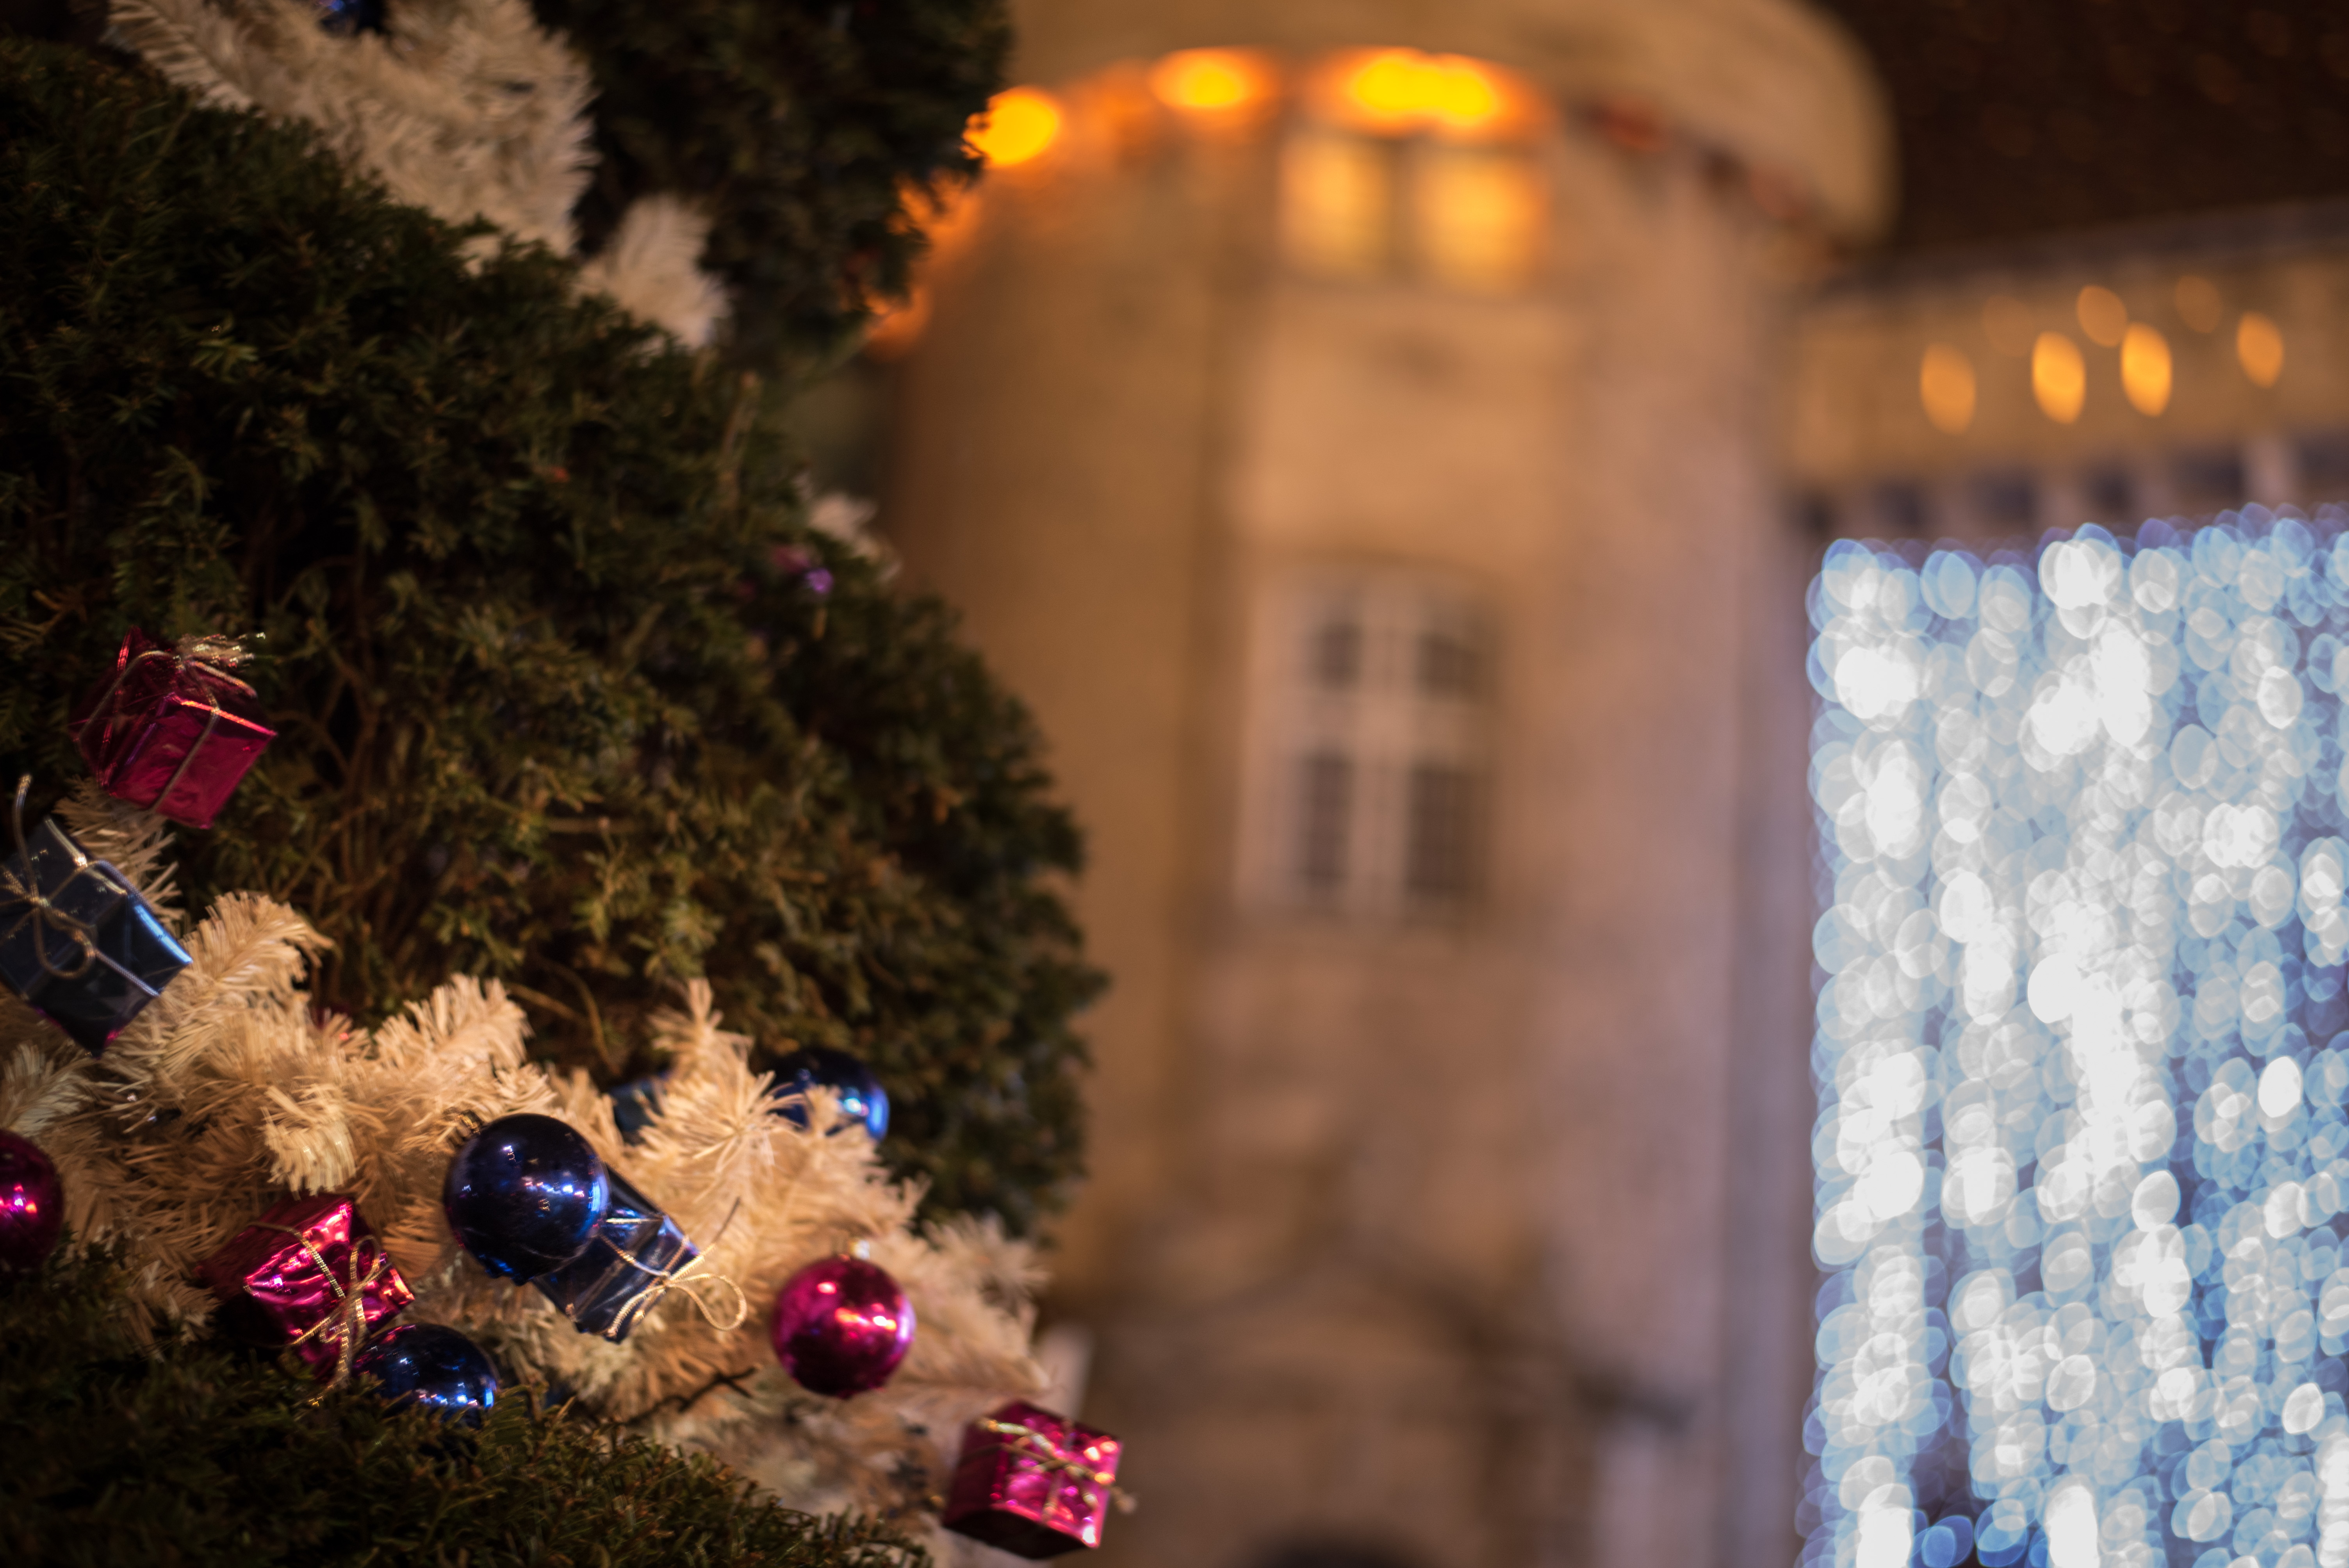
night, flower, chateau, color, blue, nikon, christmas, christmas decoration, d750, noel, sapin, ardche, guirlandes, aubenas, cadeaux